Anthony Weiner

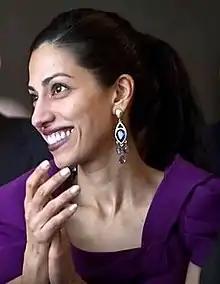
Weiner's then-wife, Huma Abedin, in 2010

In 2009, Weiner became engaged to Huma Abedin, a long-time personal aide to Hillary Clinton, and they married in July 2010, with former president Bill Clinton officiating. Abedin is a practicing Muslim of Indian and Pakistani descent. In December 2011, Abedin gave birth to a son.